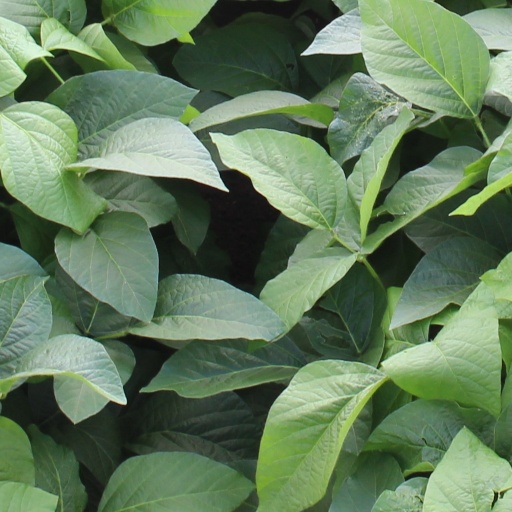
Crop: soybean